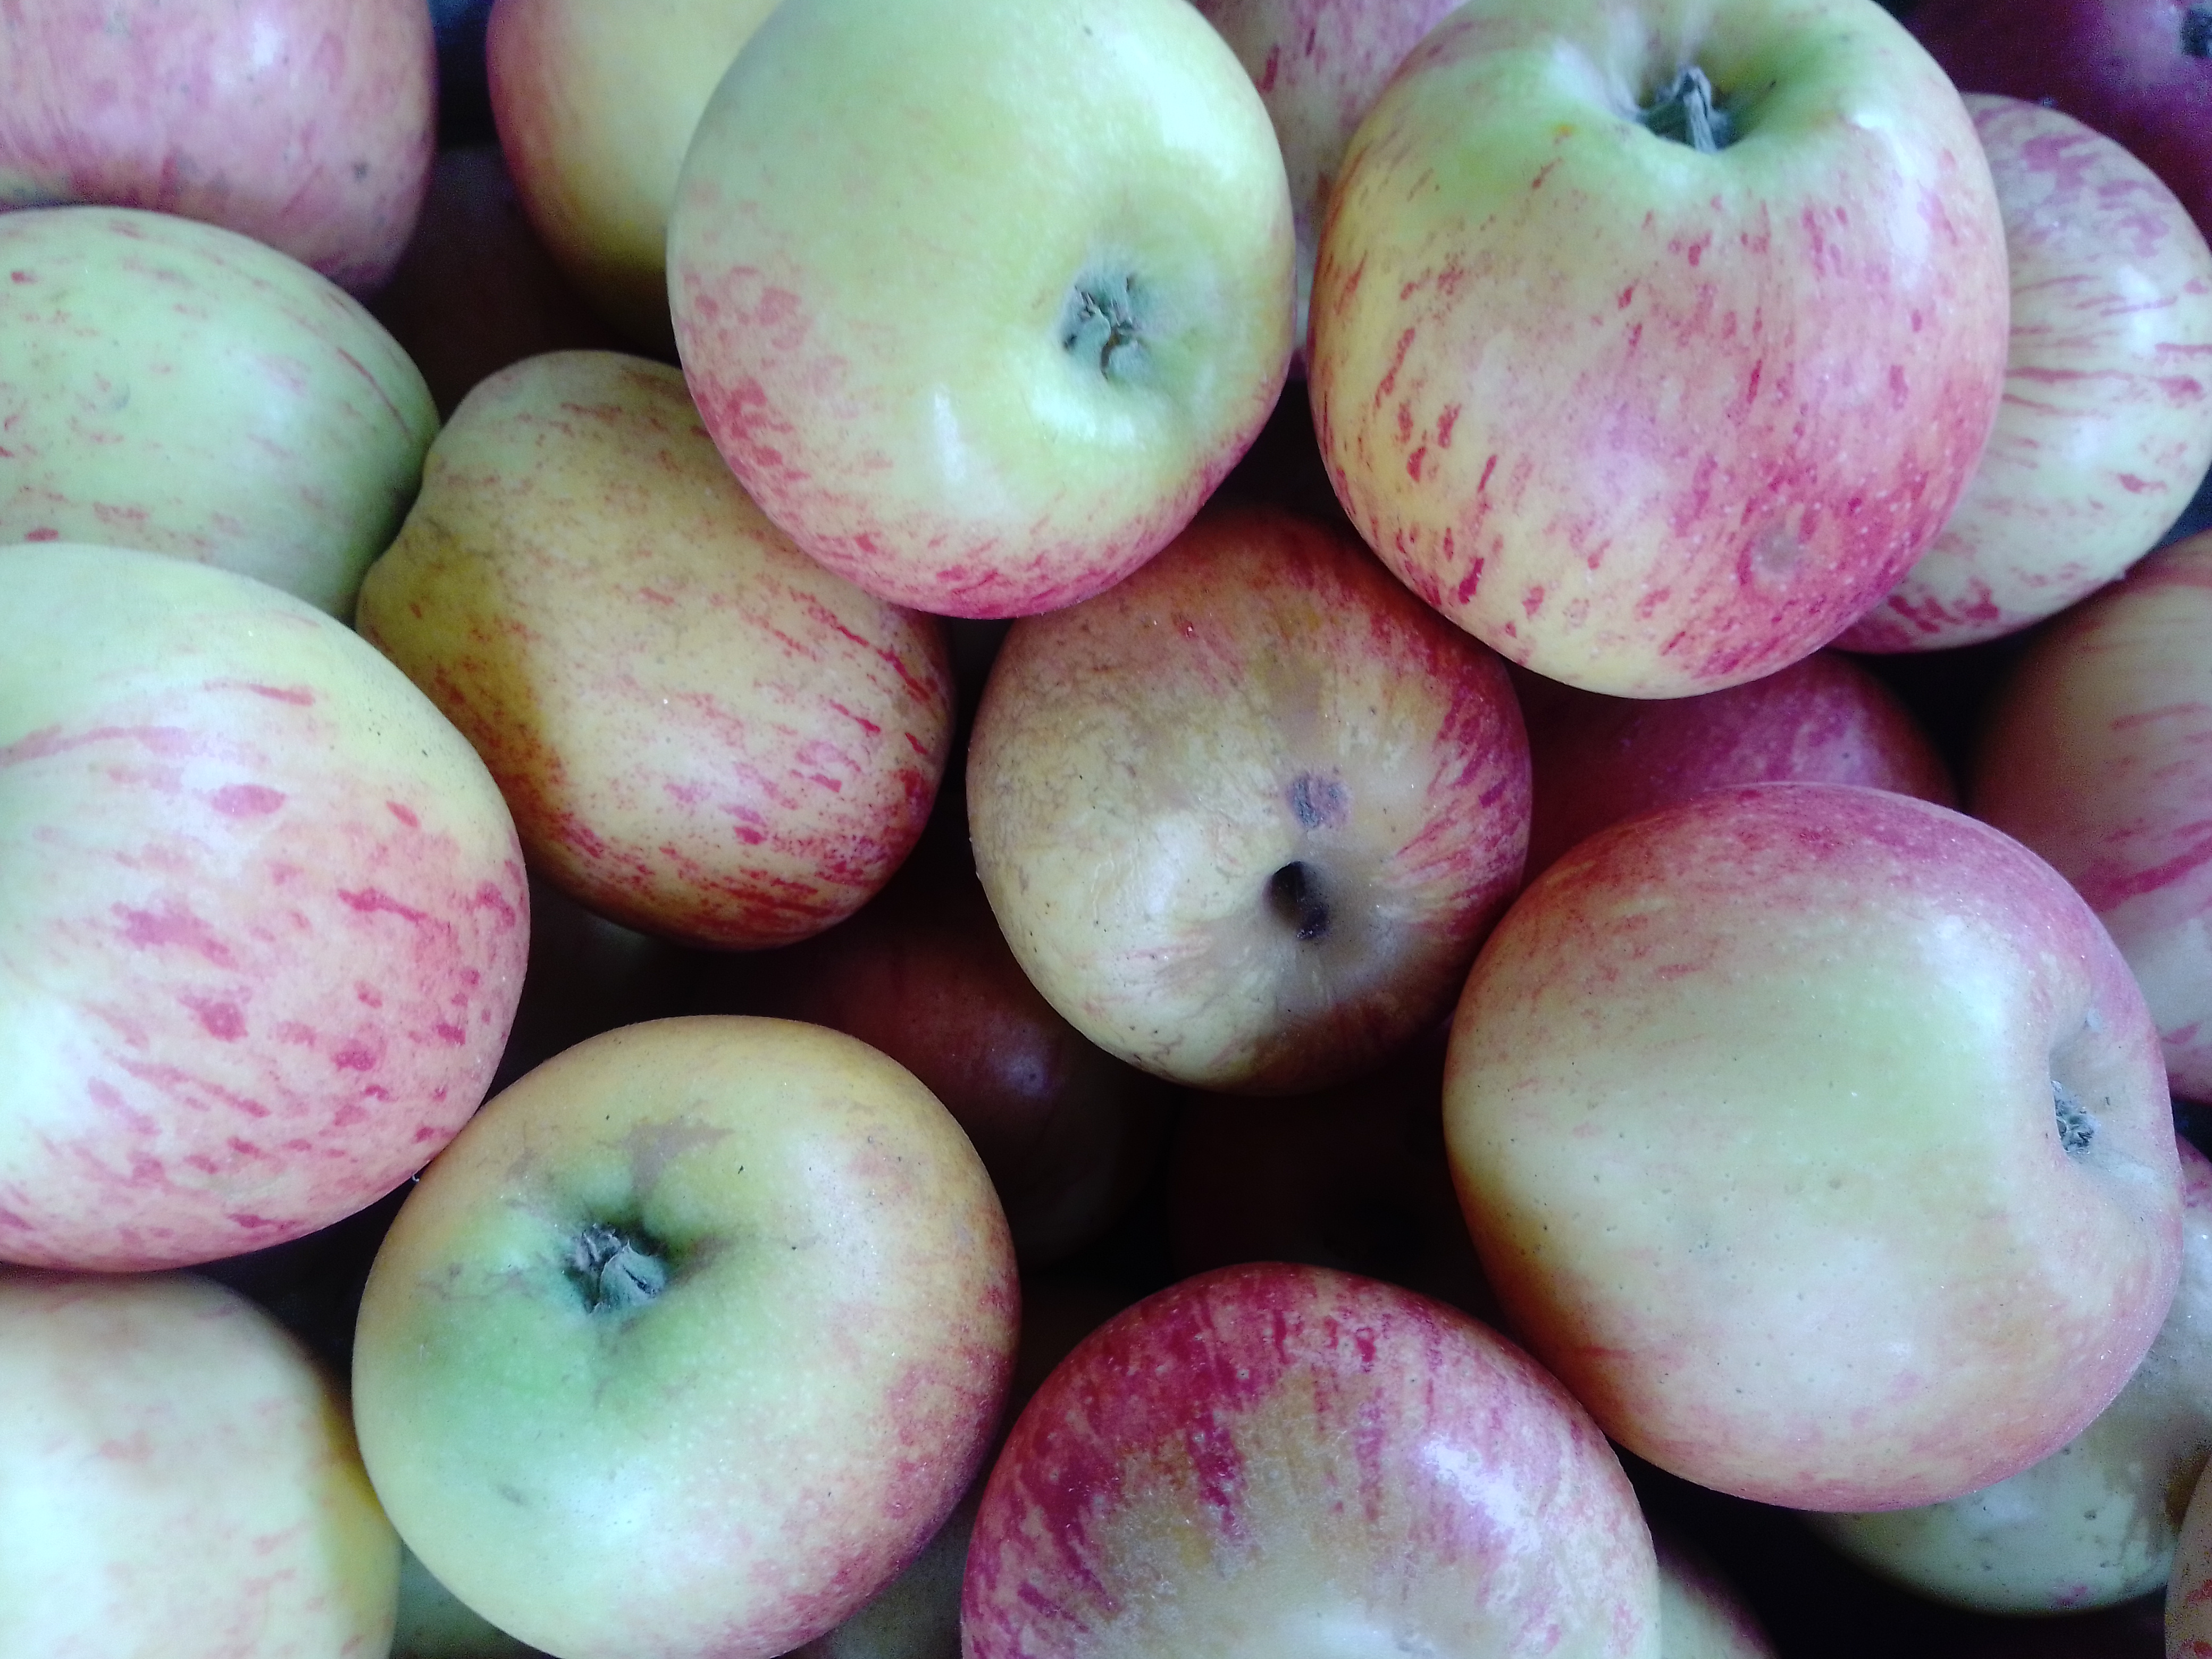
Fruit: apple
Condition: fresh